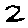
Label: 2